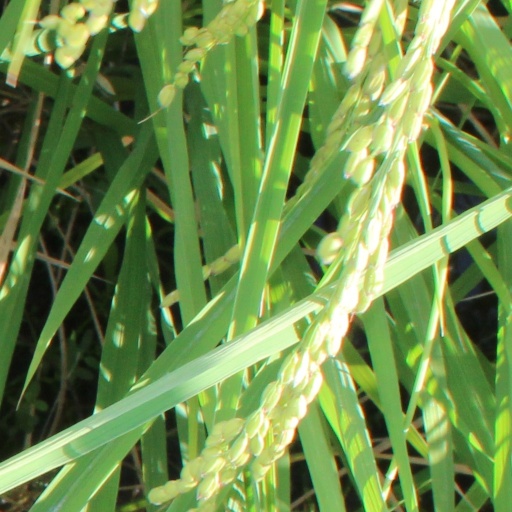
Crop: rice